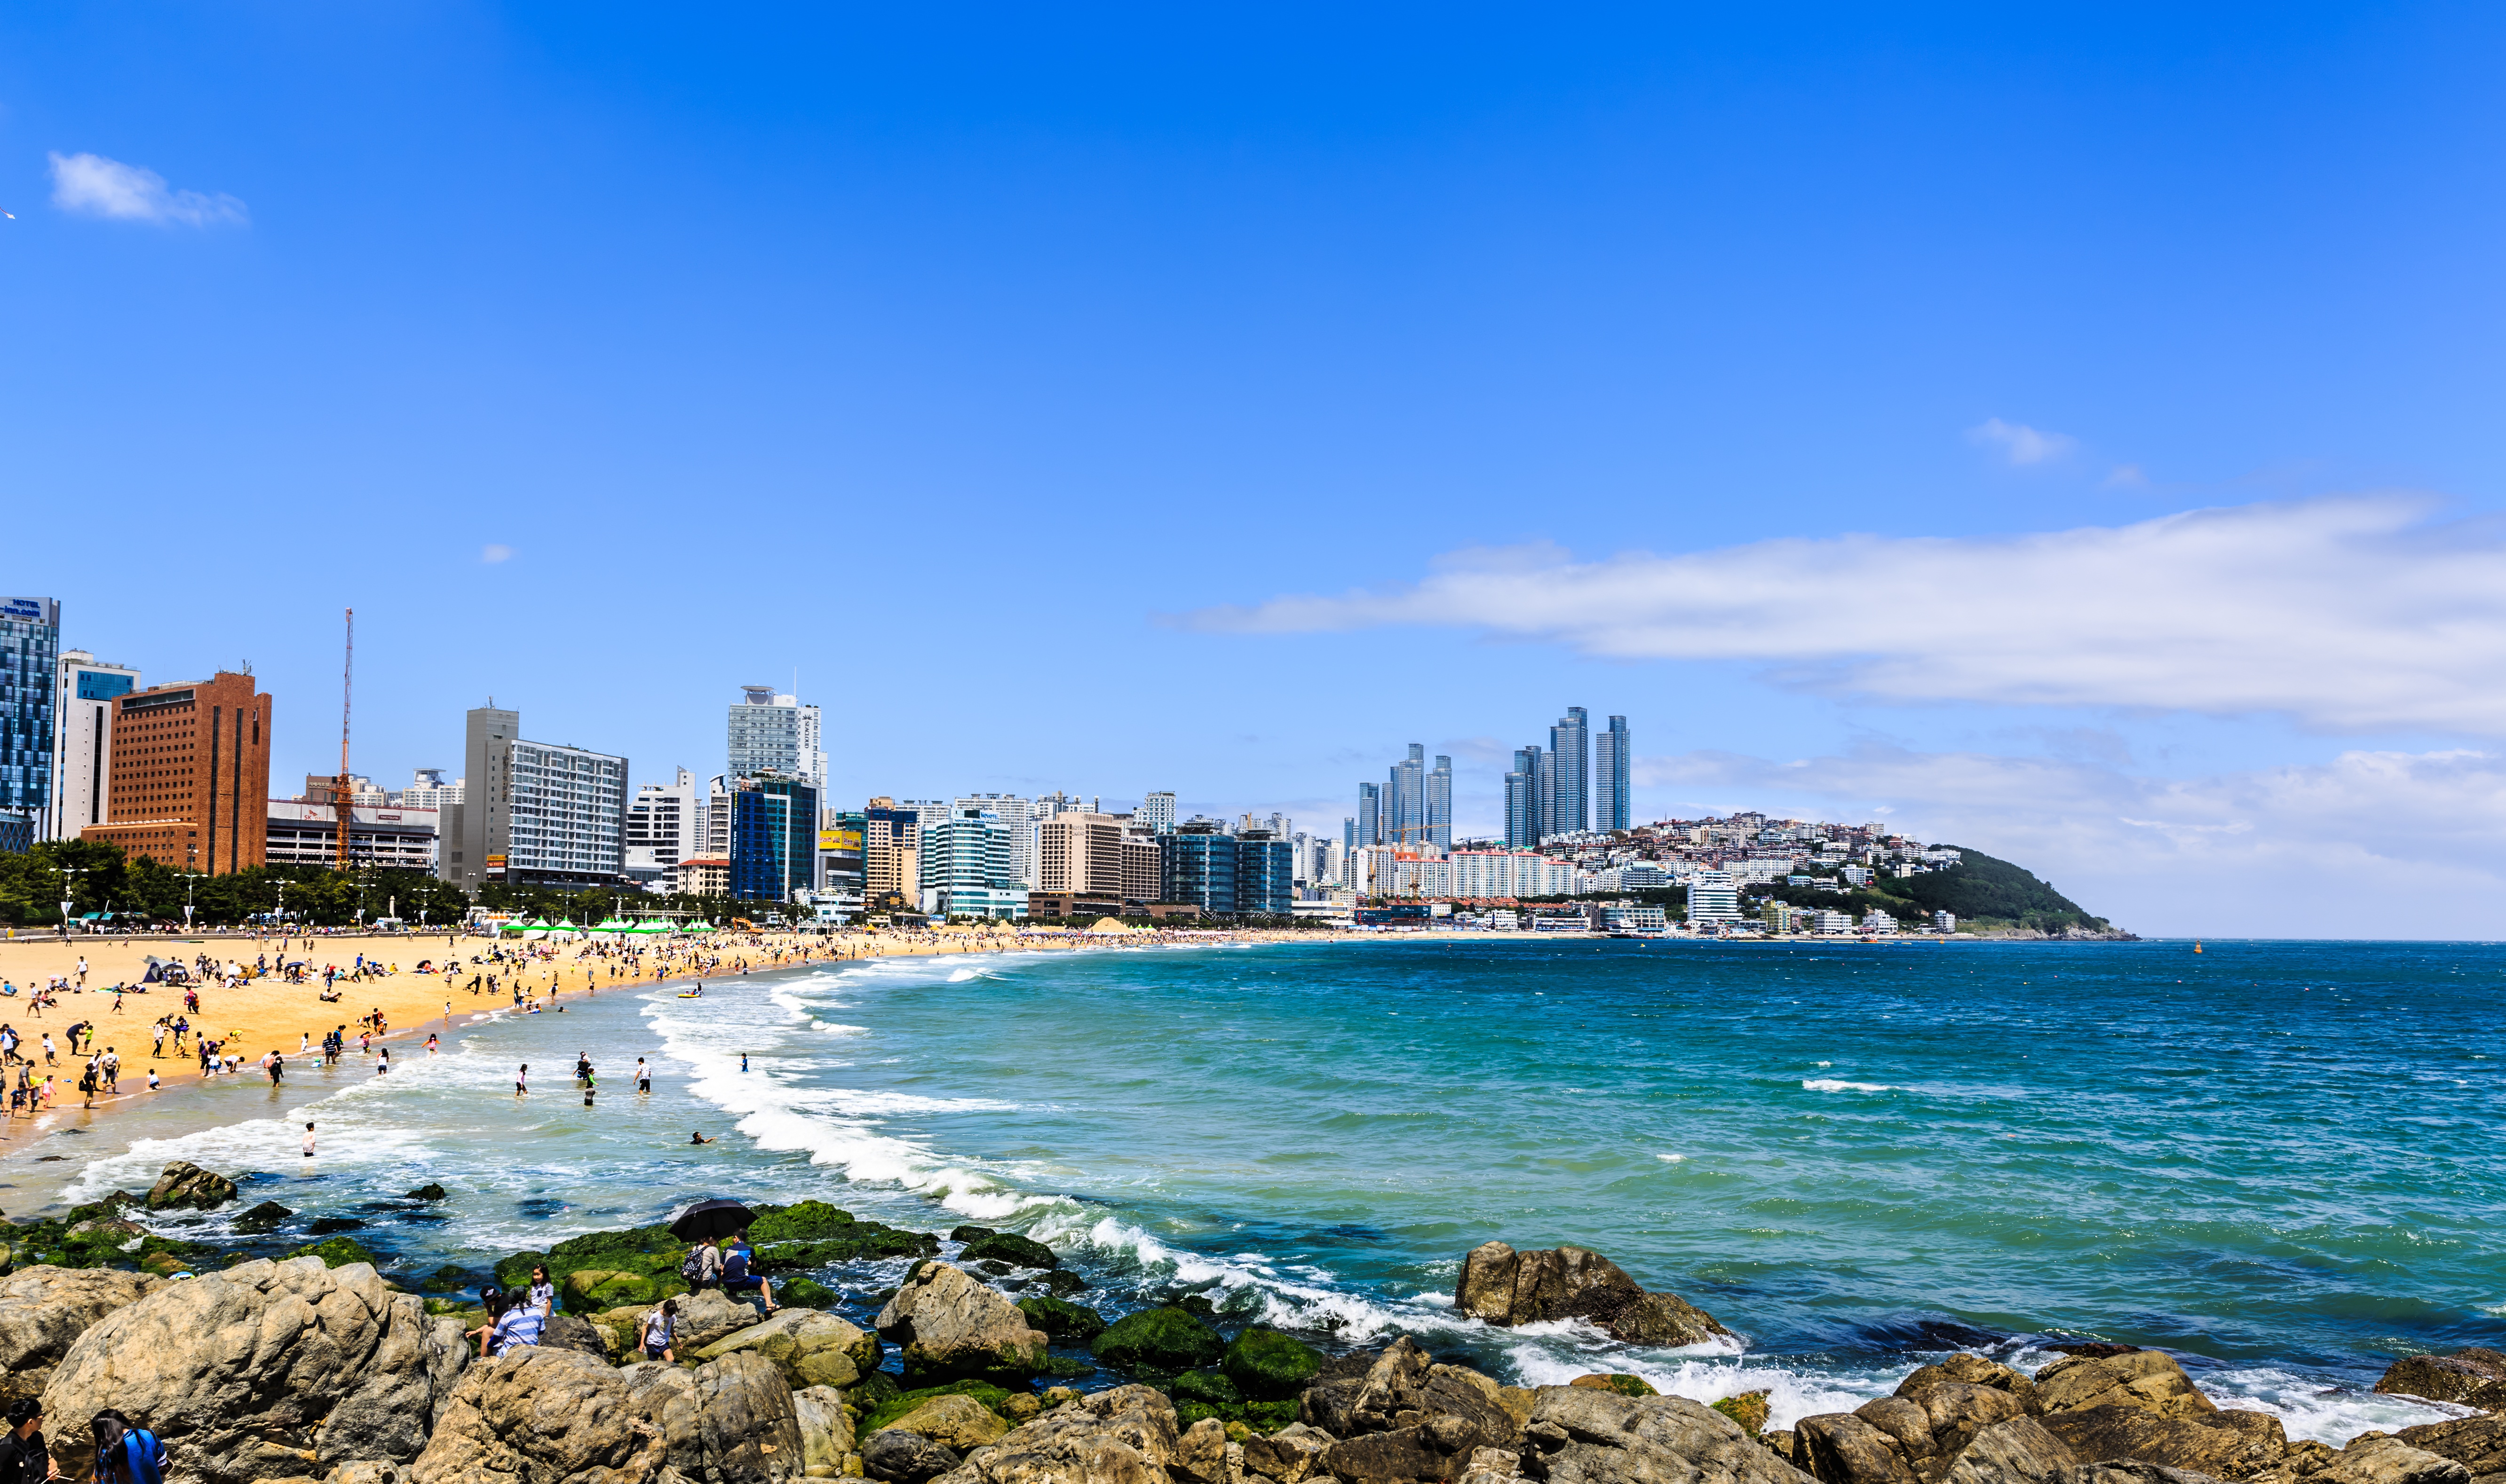
beach, sea, coast, water, sand, ocean, horizon, sky, skyline, shore, city, home, cityscape, panorama, summer, vacation, travel, relax, holiday, bay, body of water, blue sky, long, cool, bath, cape, destination, comfortable, the sea, ideal, south korea, many people, geographical feature, human settlement